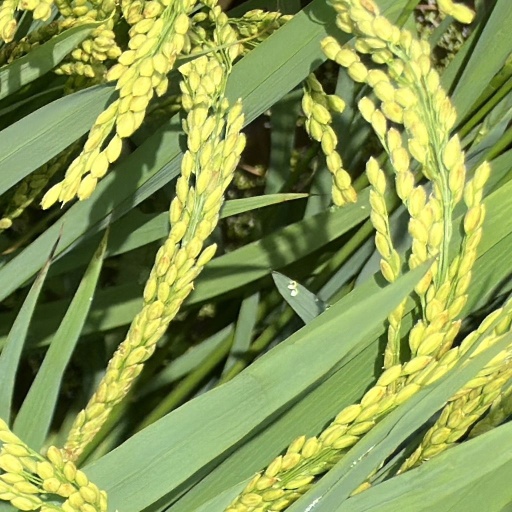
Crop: rice